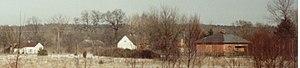
Raducz est un village du centre de la Pologne, situé entre Rawa Mazowiecka et Skierniewice, sur la rivière Rawka.